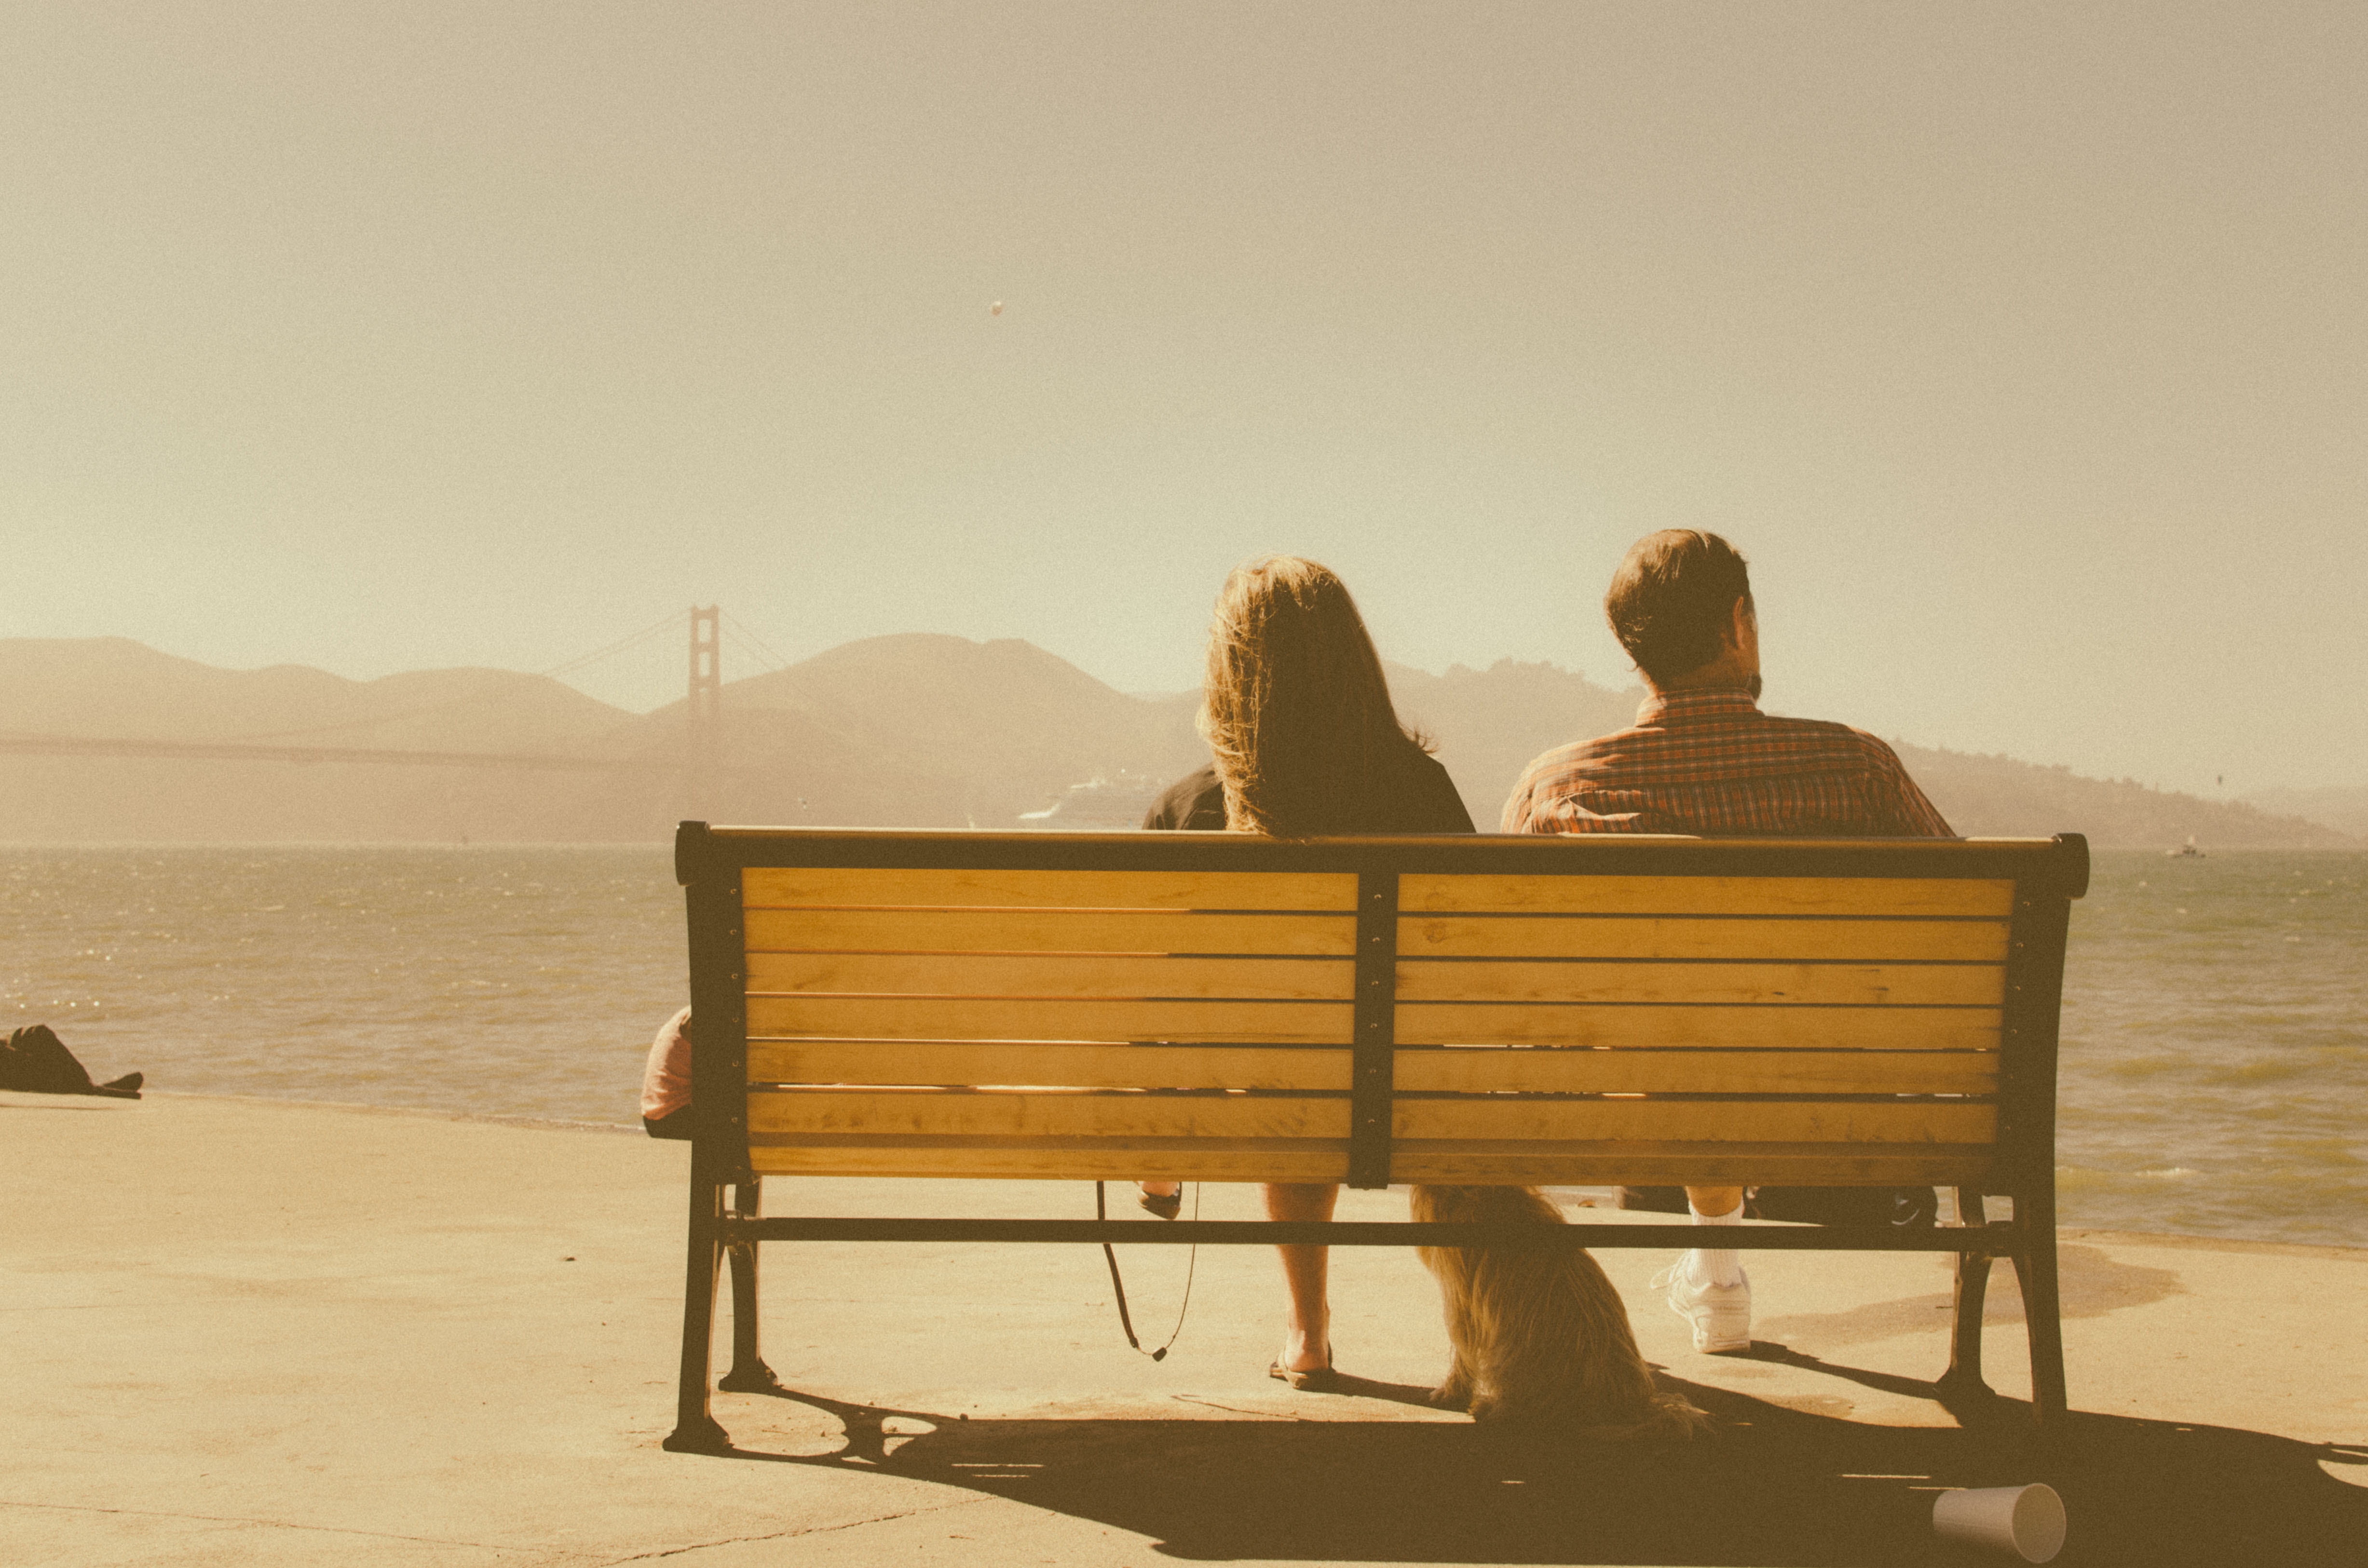
man, table, sea, ocean, people, wood, woman, bench, morning, chair, lake, dog, golden gate bridge, san francisco, love, pet, sitting, usa, america, couple, furniture, together, relaxing, sunny, family, friends, bed, human positions